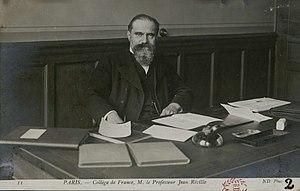
Carte postale photographique
Jean Réville, né à Rotterdam le 6 novembre 1854 et mort à Paris le 6 mai 1908, est un pasteur, théologien protestant et universitaire français. Il est l'un des leaders du protestantisme libéral en France.